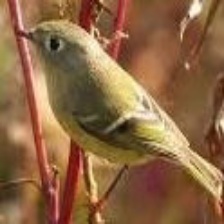
Species: RUBY CROWNED KINGLET
Scientific name: REGULUS CALENDULA